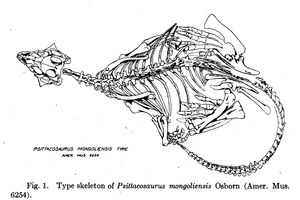
Les psittacosauridés sont une famille éteinte de dinosaures cératopsiens du Crétacé inférieur.